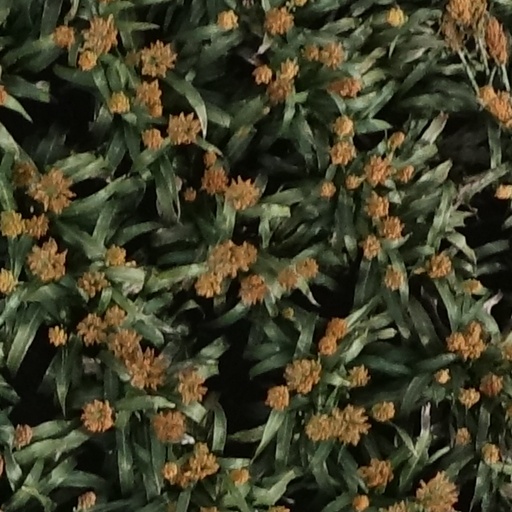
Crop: sorghum